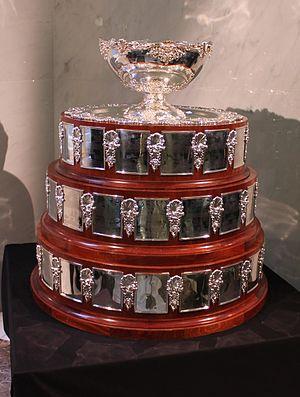
La Coupe Davis 2012 correspond à la 101ᵉ édition de ce tournoi de tennis masculin par nations.